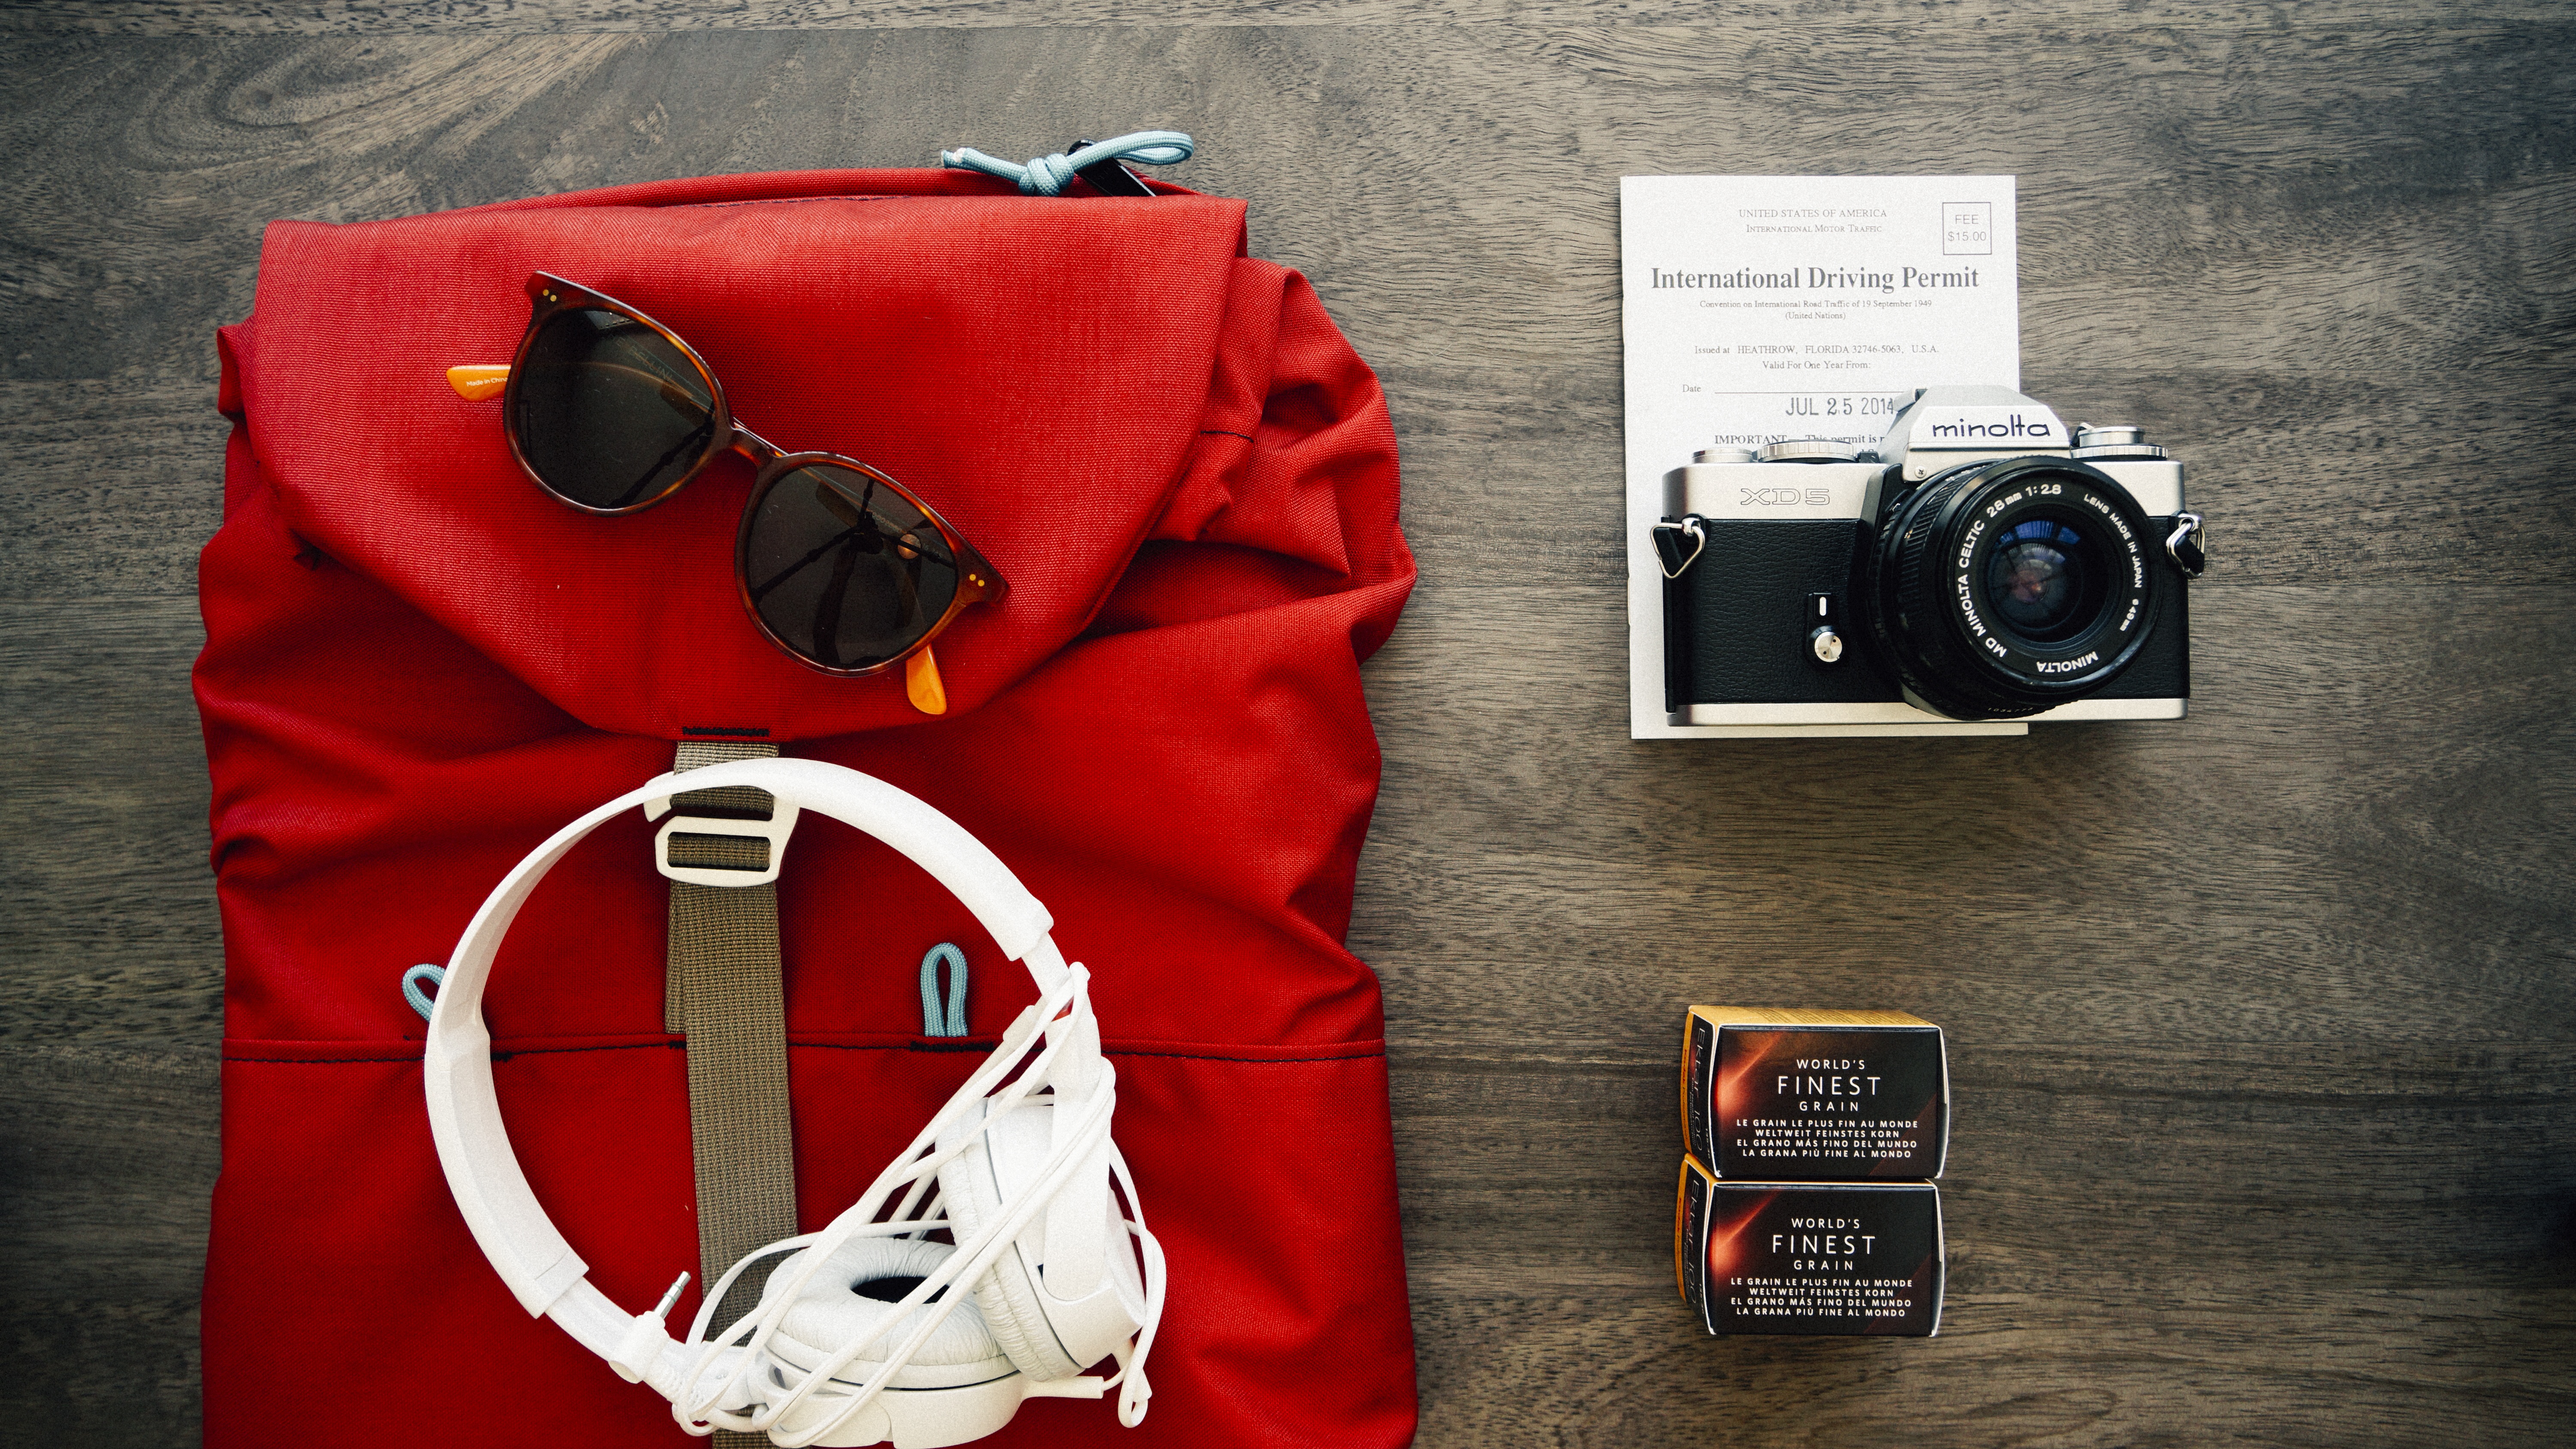
music, camera, backpack, photo, red, fashion, lifestyle, handbag, brand, product, design, headphones, casual, listen, entertainment, earphones